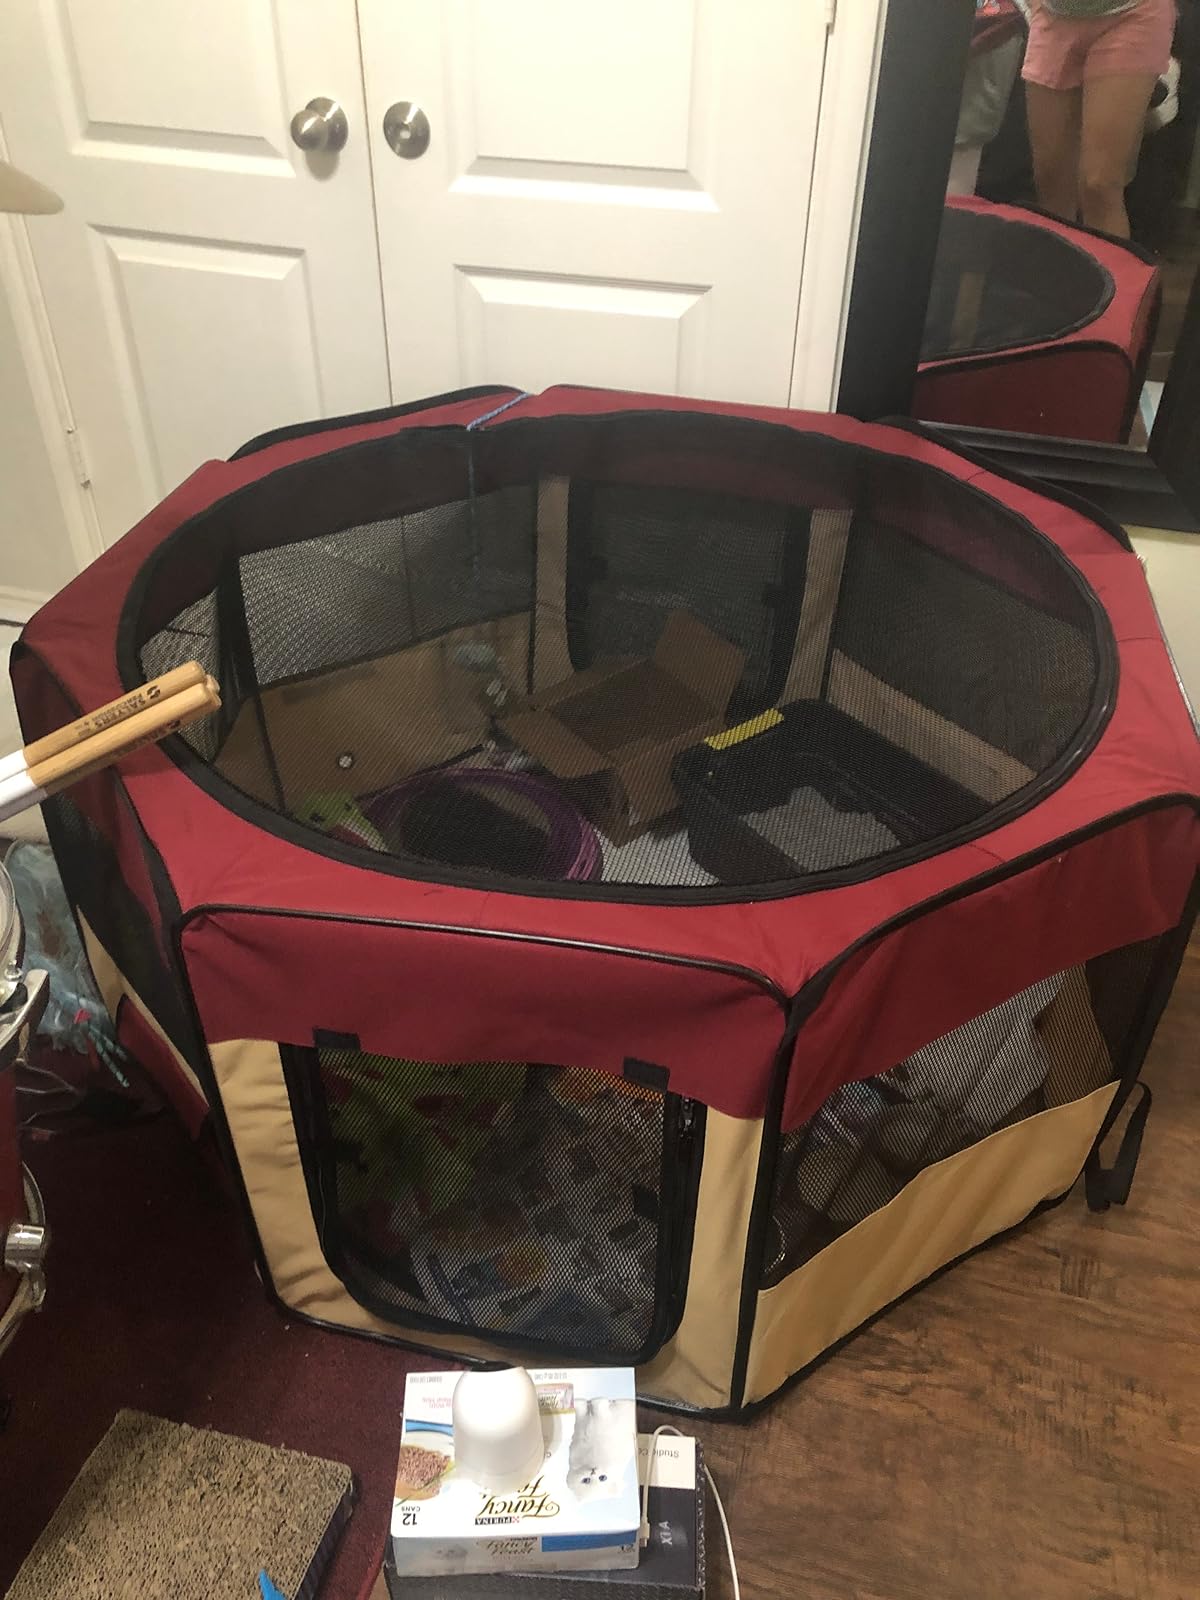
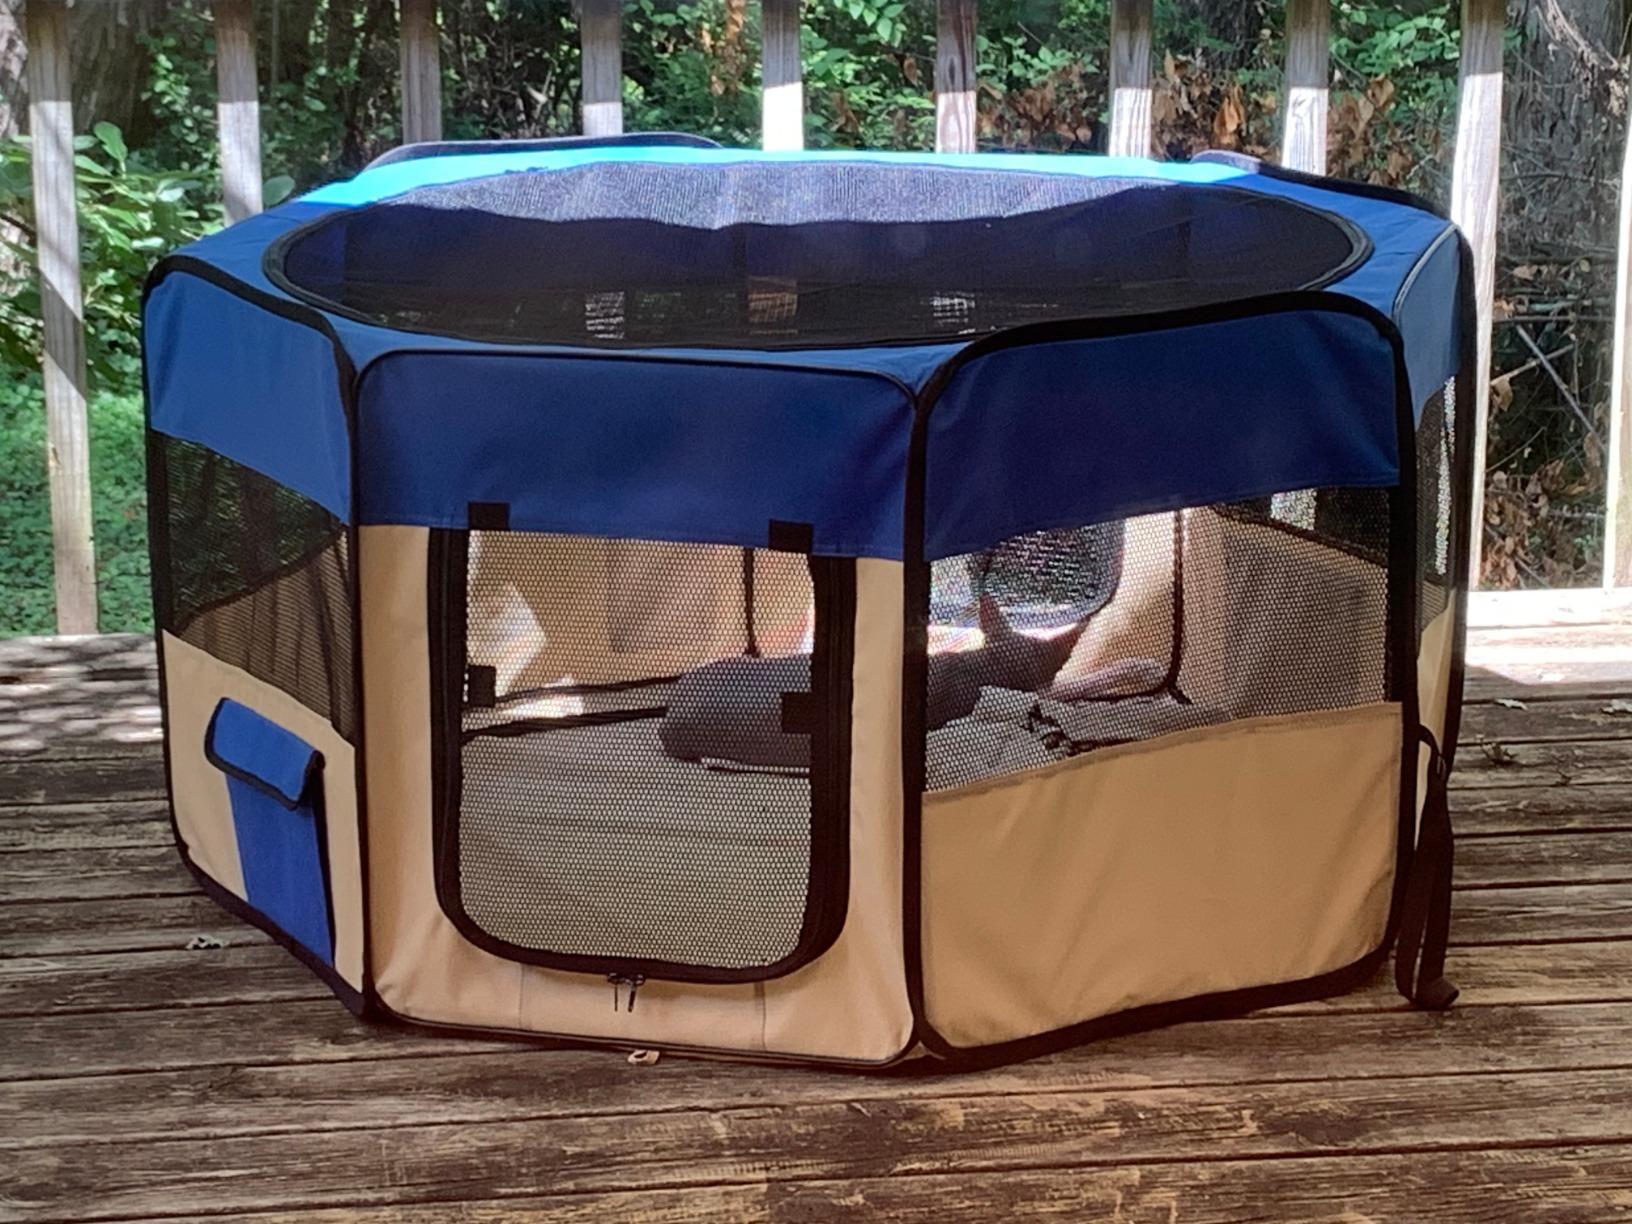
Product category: items_kennel
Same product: no